Leopold I, Holy Roman Emperor

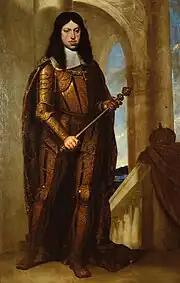
Leopold I, painted by Guido Cagnacci (1657–1658)

French expansion increasingly threatened the empire, especially the seizure of the strategic Duchy of Lorraine in 1670, followed by the 1672 Franco-Dutch War. By mid-June, the Dutch Republic teetered at the brink of destruction, which led Leopold to agree to an alliance with Brandenburg-Prussia and the Republic on 25 June. However, he was also facing a revolt in Hungary and viewed French conquests in the Rhineland a higher priority than helping the Dutch. His commander, Raimondo Montecuccoli, was ordered to remain on the defensive and avoid a direct conflict. Chaotic logistics made it impossible to maintain the troops and Brandenburg left the war in June 1673 under the Treaty of Vossem.